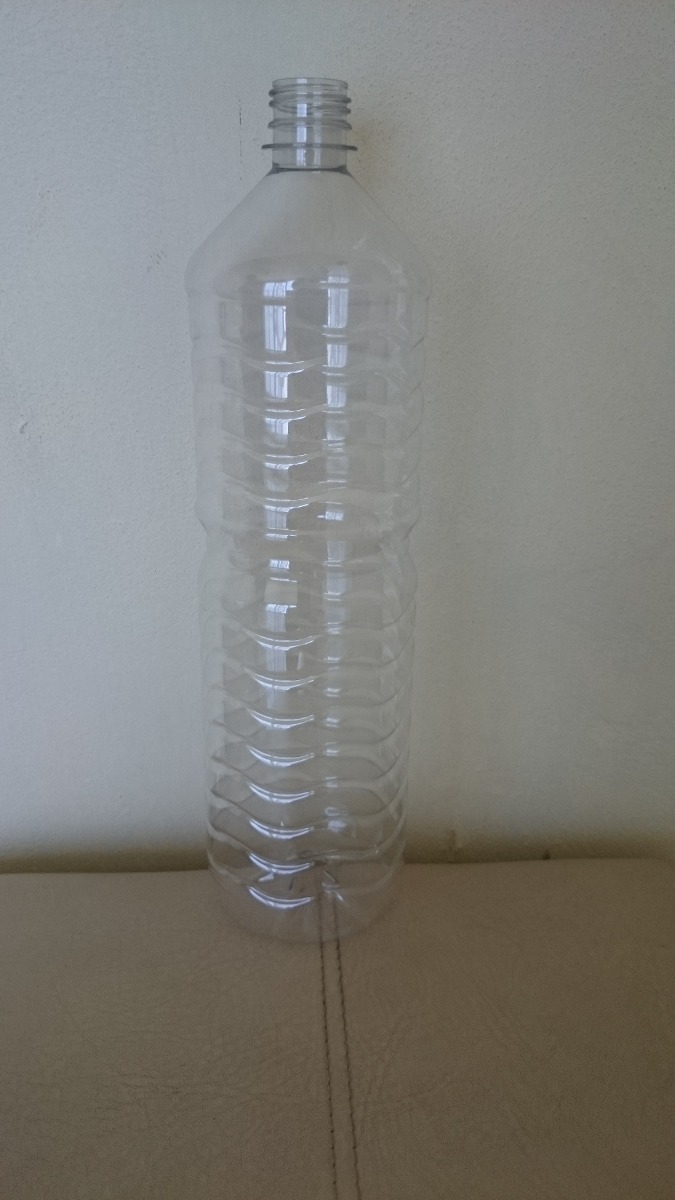
Waste category: plastic